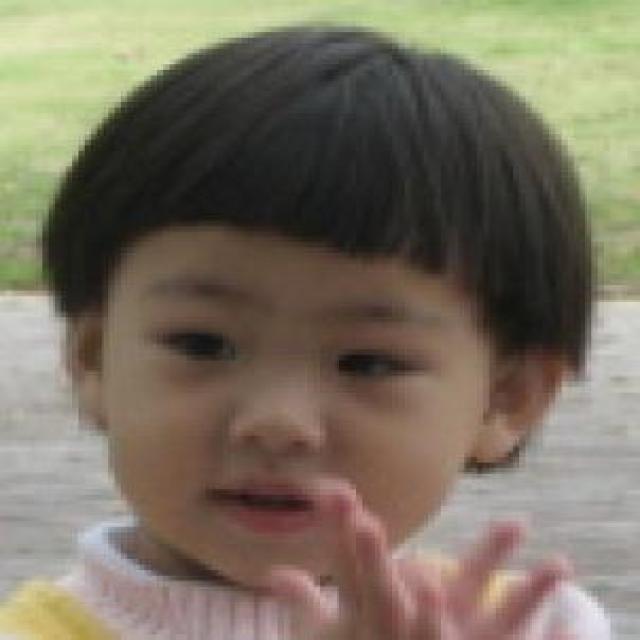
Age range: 0-12